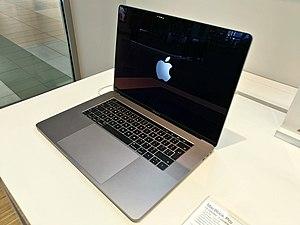
Apple [ˈæpəl] est une entreprise multinationale américaine qui crée et commercialise des produits électroniques grand public, des ordinateurs personnels et des logiciels informatiques. Parmi les produits les plus connus de l'entreprise se trouvent les ordinateurs Macintosh, l'iPod, l'iPhone et l'iPad, la montre Apple Watch, le lecteur multimédia iTunes, la suite bureautique iWork, la suite multimédia iLife ou des logiciels à destination des professionnels tels que Final Cut Pro et Logic Pro. En 2019, l'entreprise emploie 137 000 employés et exploite 506 Apple Stores répartis dans 25 pays et une boutique en ligne où sont vendus les appareils et logiciels d'Apple mais aussi de tiers. Son bénéfice annuel pour l'année 2019 est de 55,2 milliards de dollars.